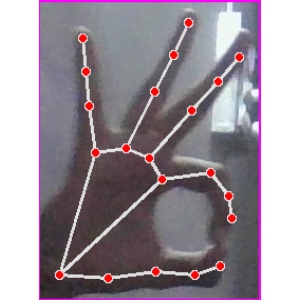
अक्षर: ण